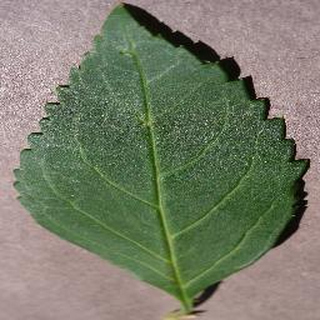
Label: healthy_cherry